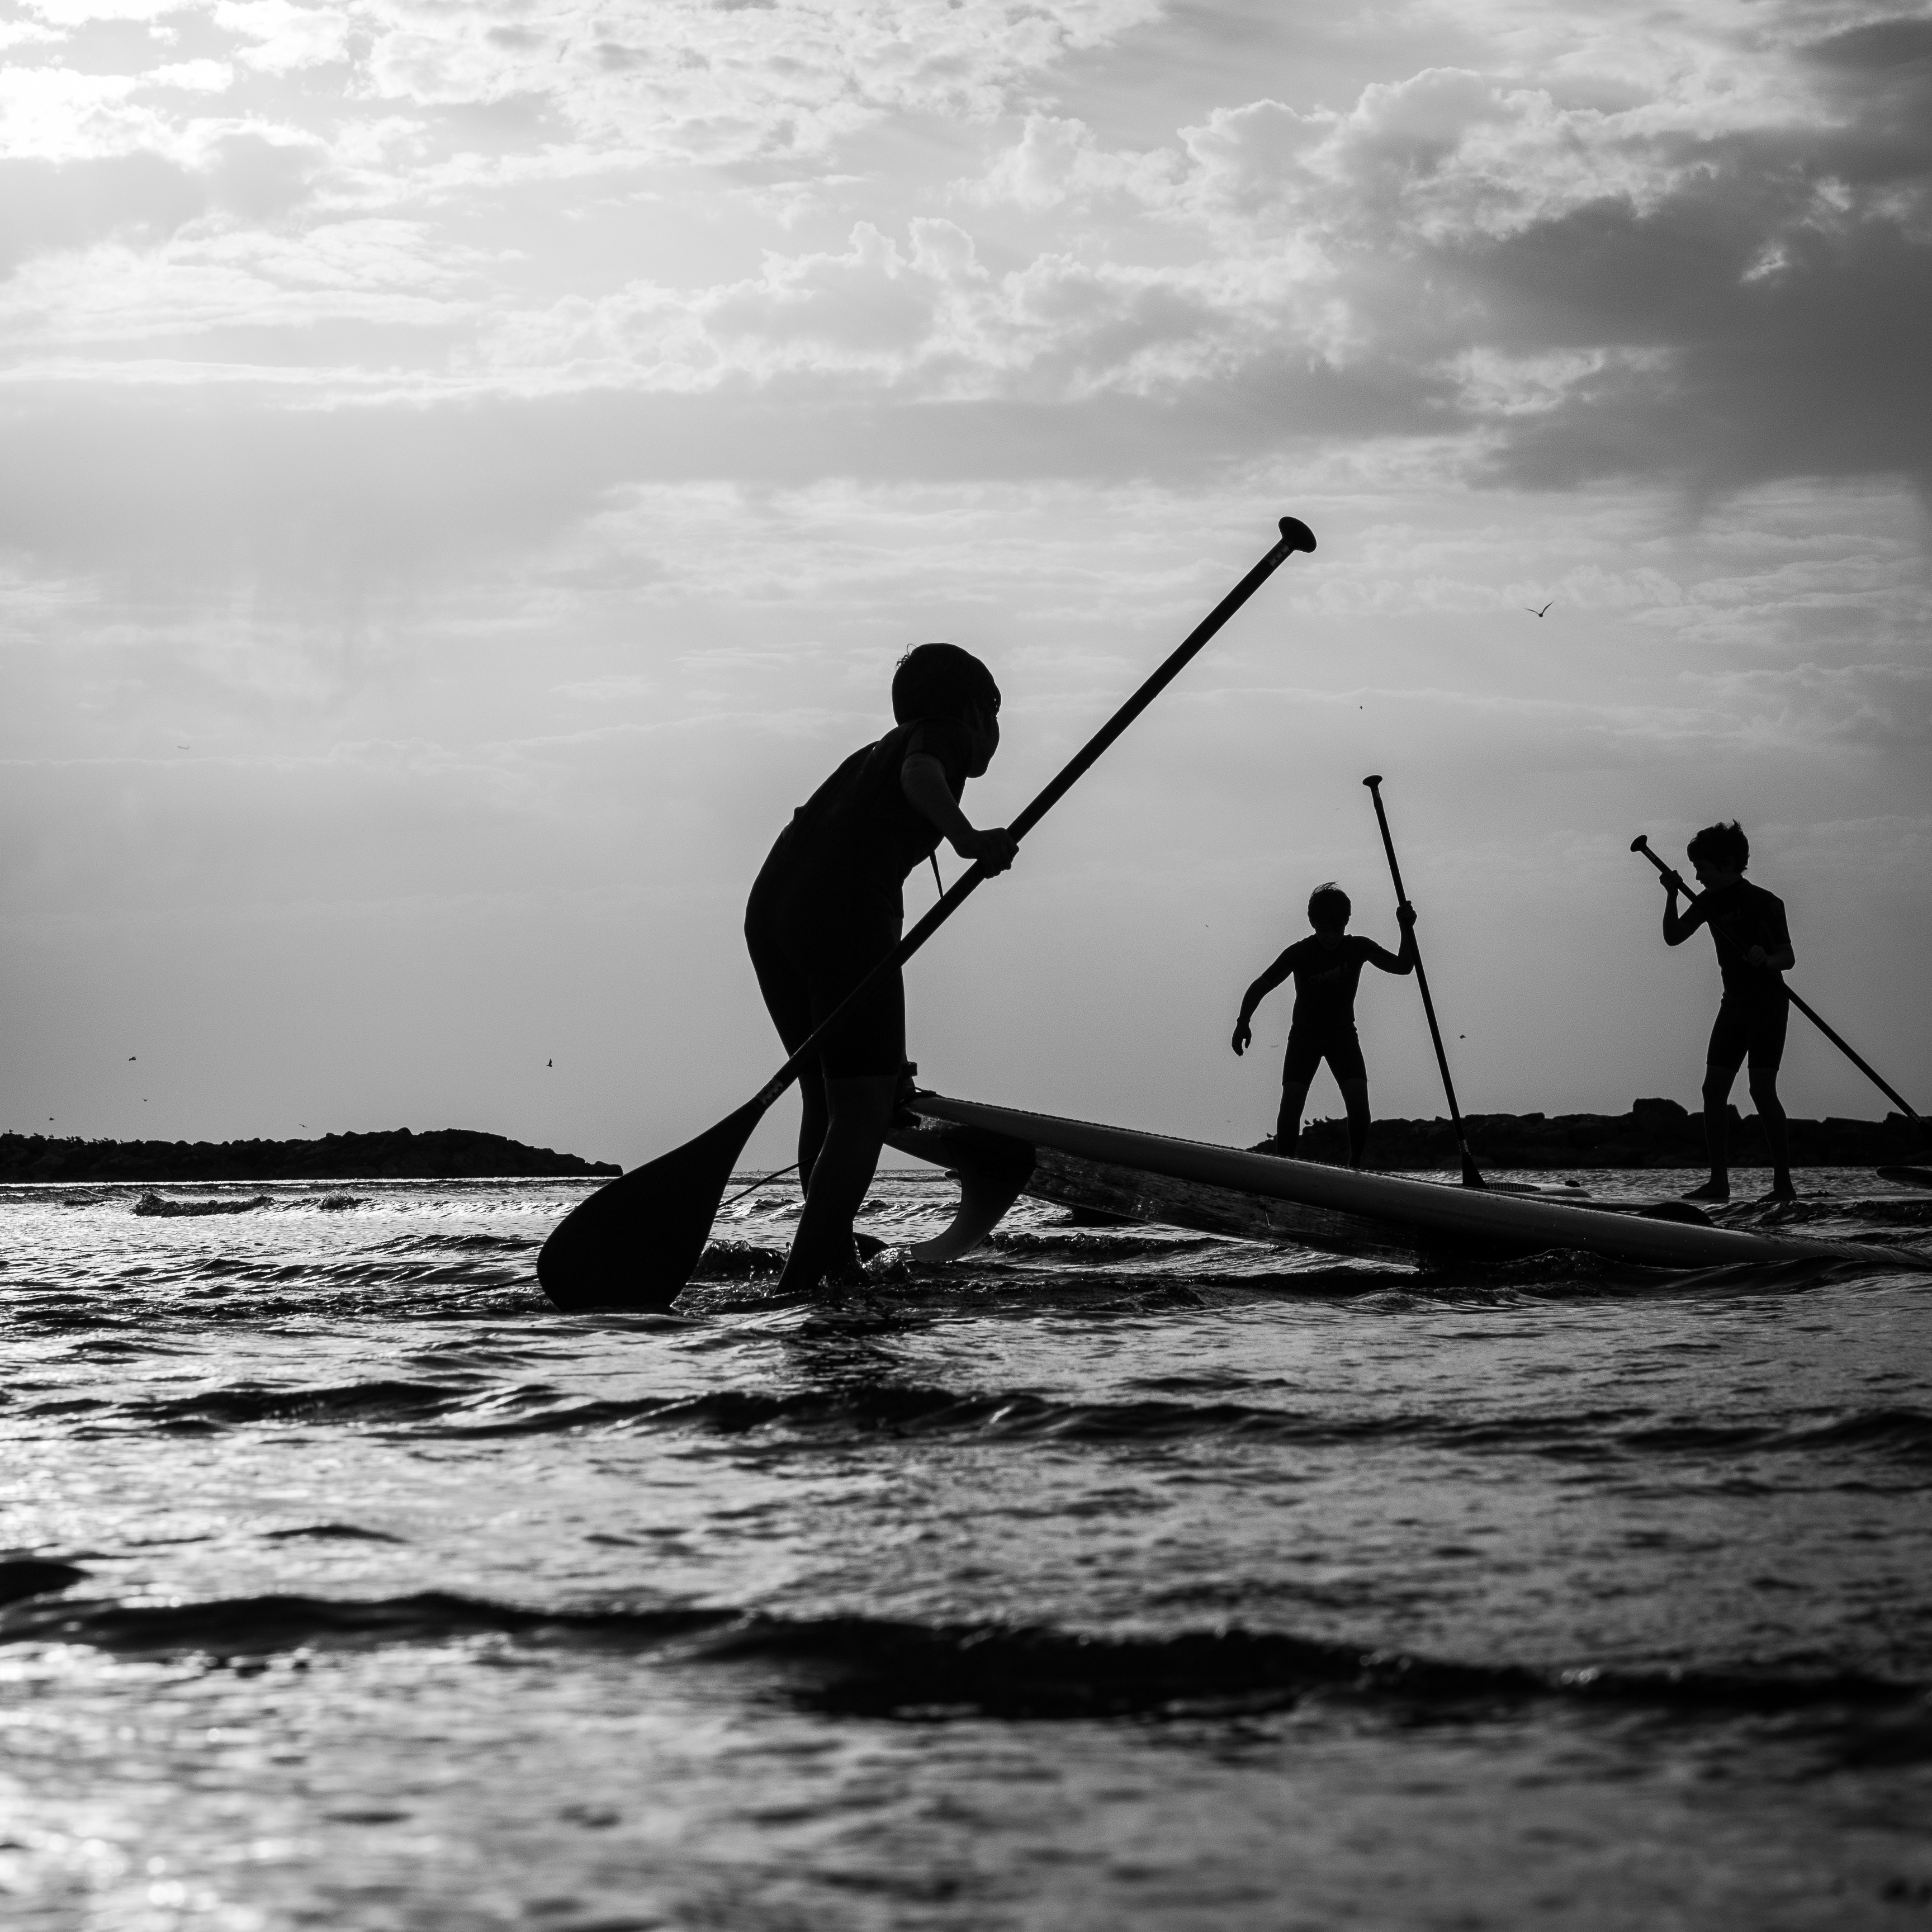
sea, coast, ocean, black and white, white, street, photography, wave, ebook, surfing, paddle, training, surfboard, black, monochrome, streetphotography, flickr, thomas, video, sports, boating, olympus, omd, fuji, leica, monochrom, leuthard, hcb, thomasleuthard, water sport, monochrome photography, wind wave, surfing equipment and supplies